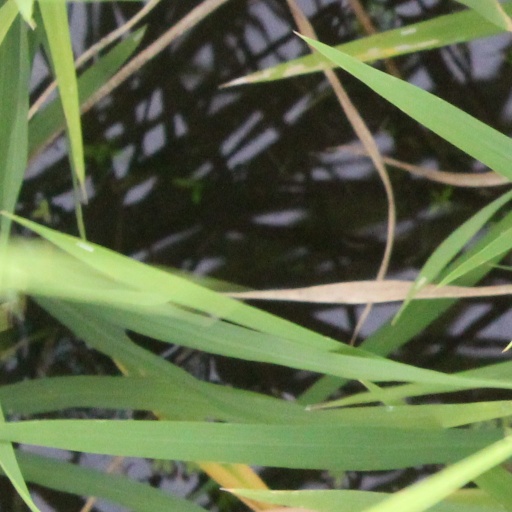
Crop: rice